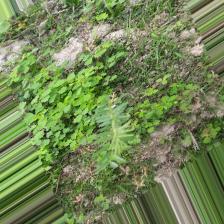
Label: Ascochyta blight